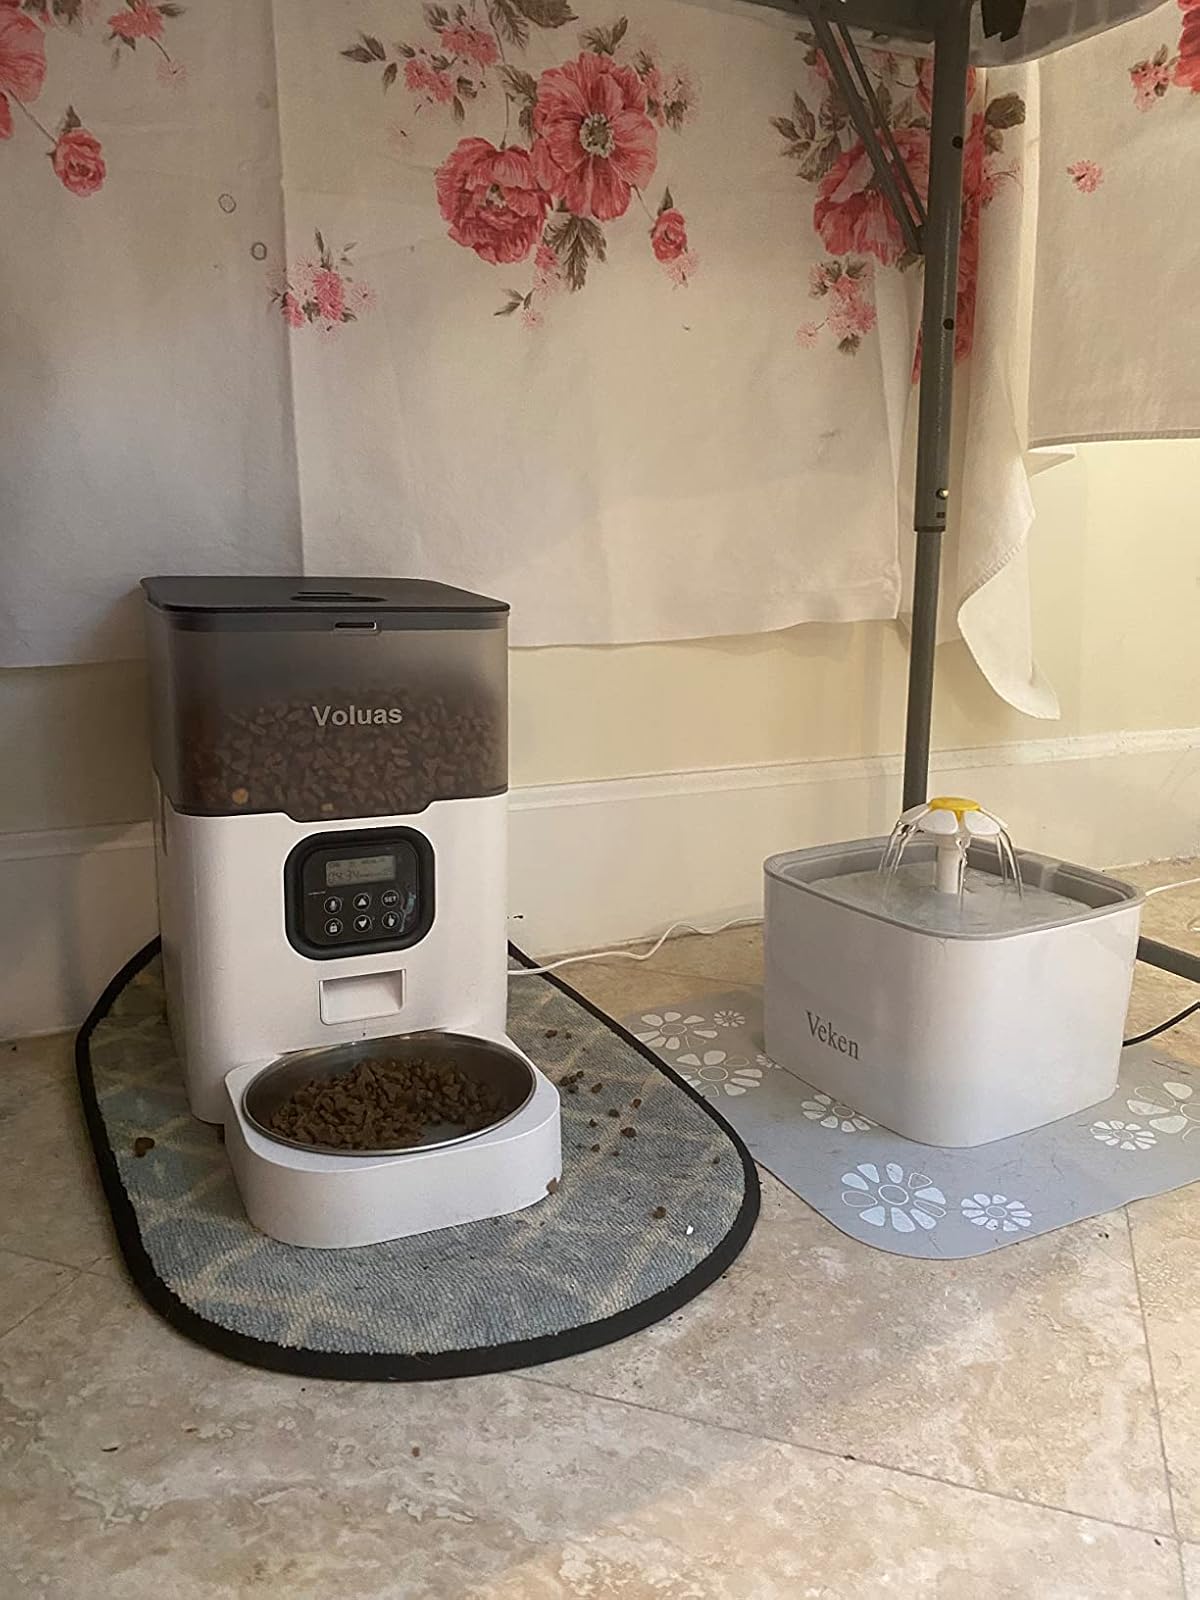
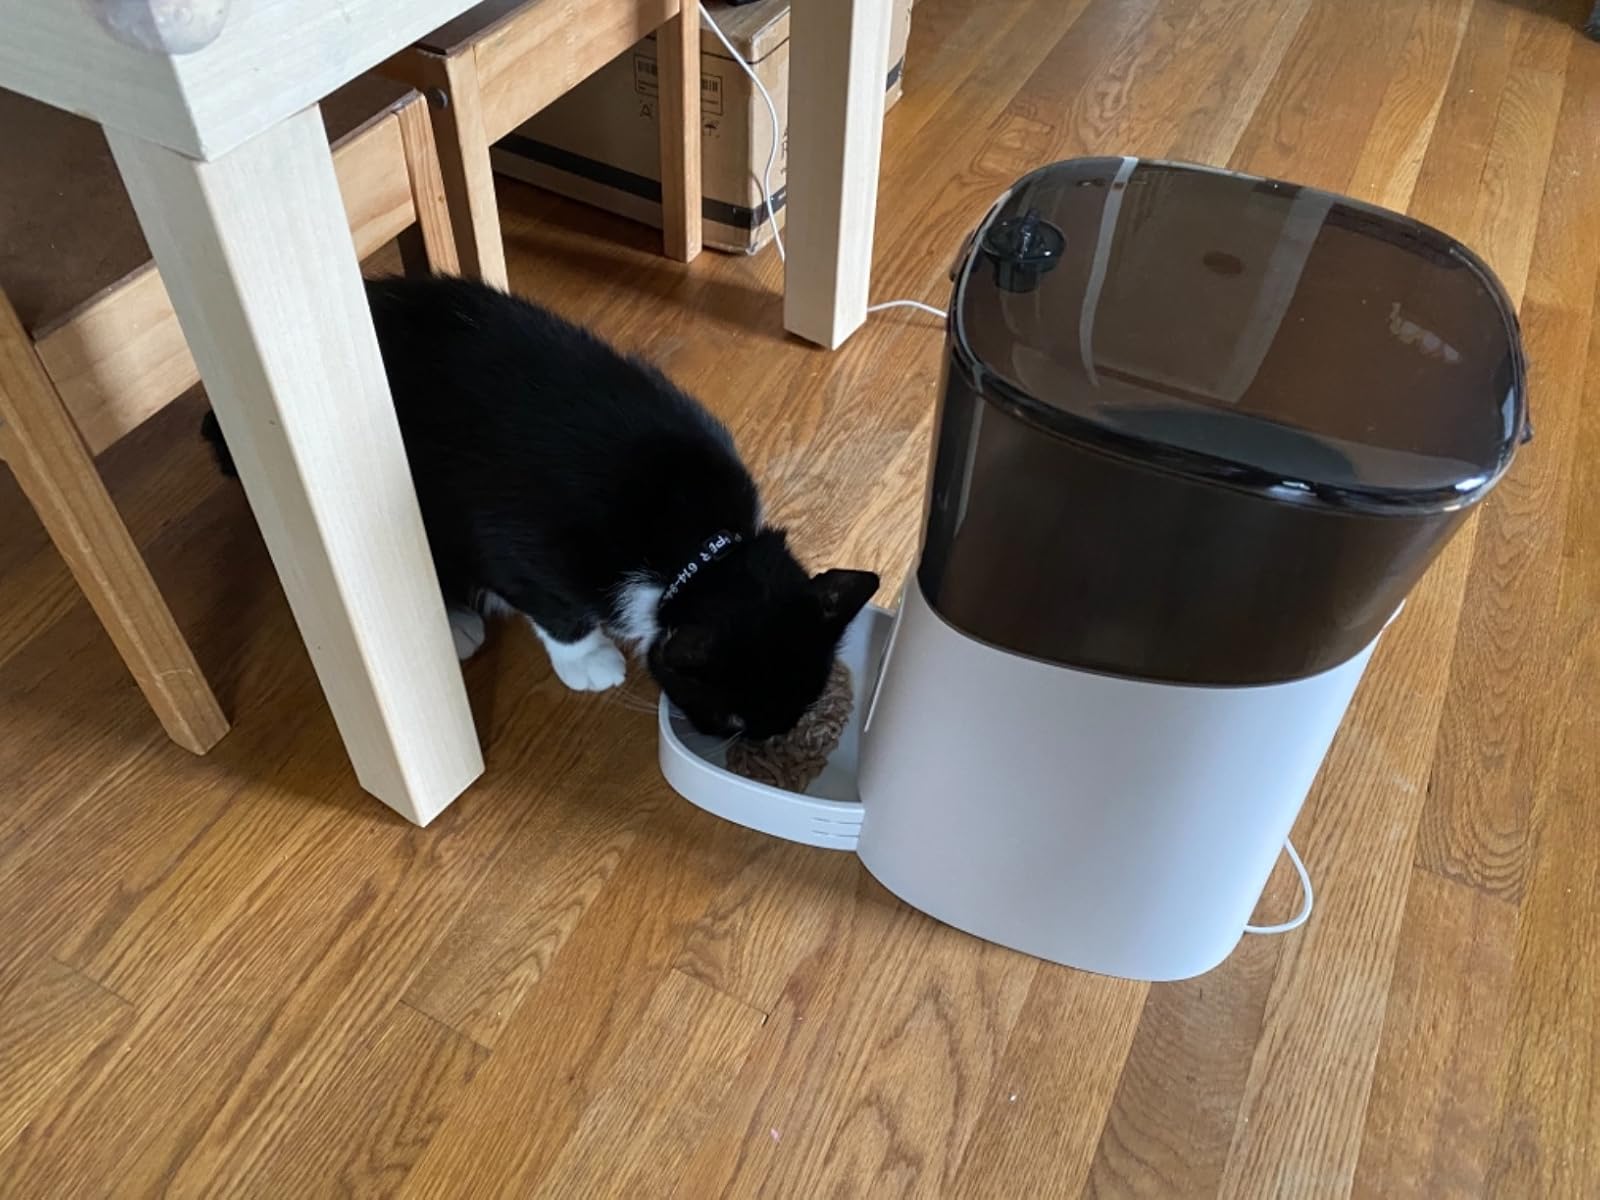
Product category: items_feeder
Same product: no